Richard McDowell

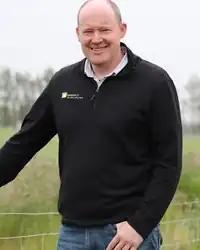

Richard William McDowell (born 29 June 1973) is a New Zealand soil scientist and former first-class cricketer. A professor at Lincoln University, McDowell was awarded the Hutton Medal of the Royal Society Te Apārangi in 2021.